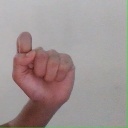
अक्षर: घ